Religion and sexuality

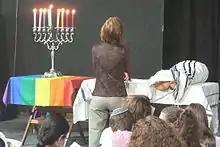
A halakhic egalitarian Pride minyan in Tel Aviv on the second Shabbat of Hanukkah

Reform Judaism, Humanistic Judaism, and Reconstructionist Judaism do not observe or require traditional sexuality rules and have welcomed non-married and homosexual couples and endorsed homosexual commitment ceremonies and marriages.